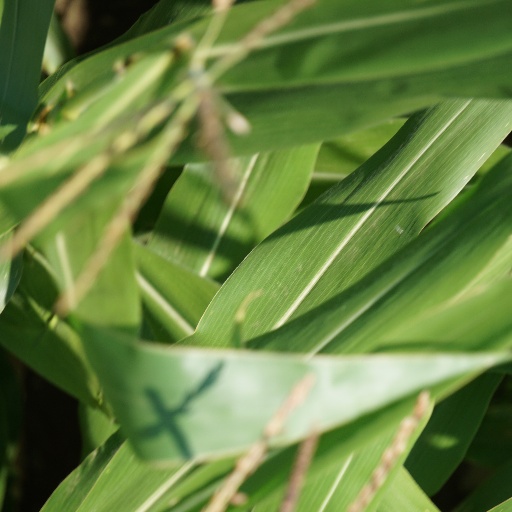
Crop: maize; corn